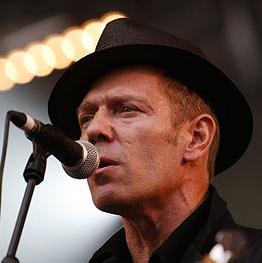
Age: 51